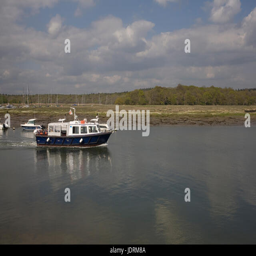
tour boat takes visitors on short trip to the mouth from person